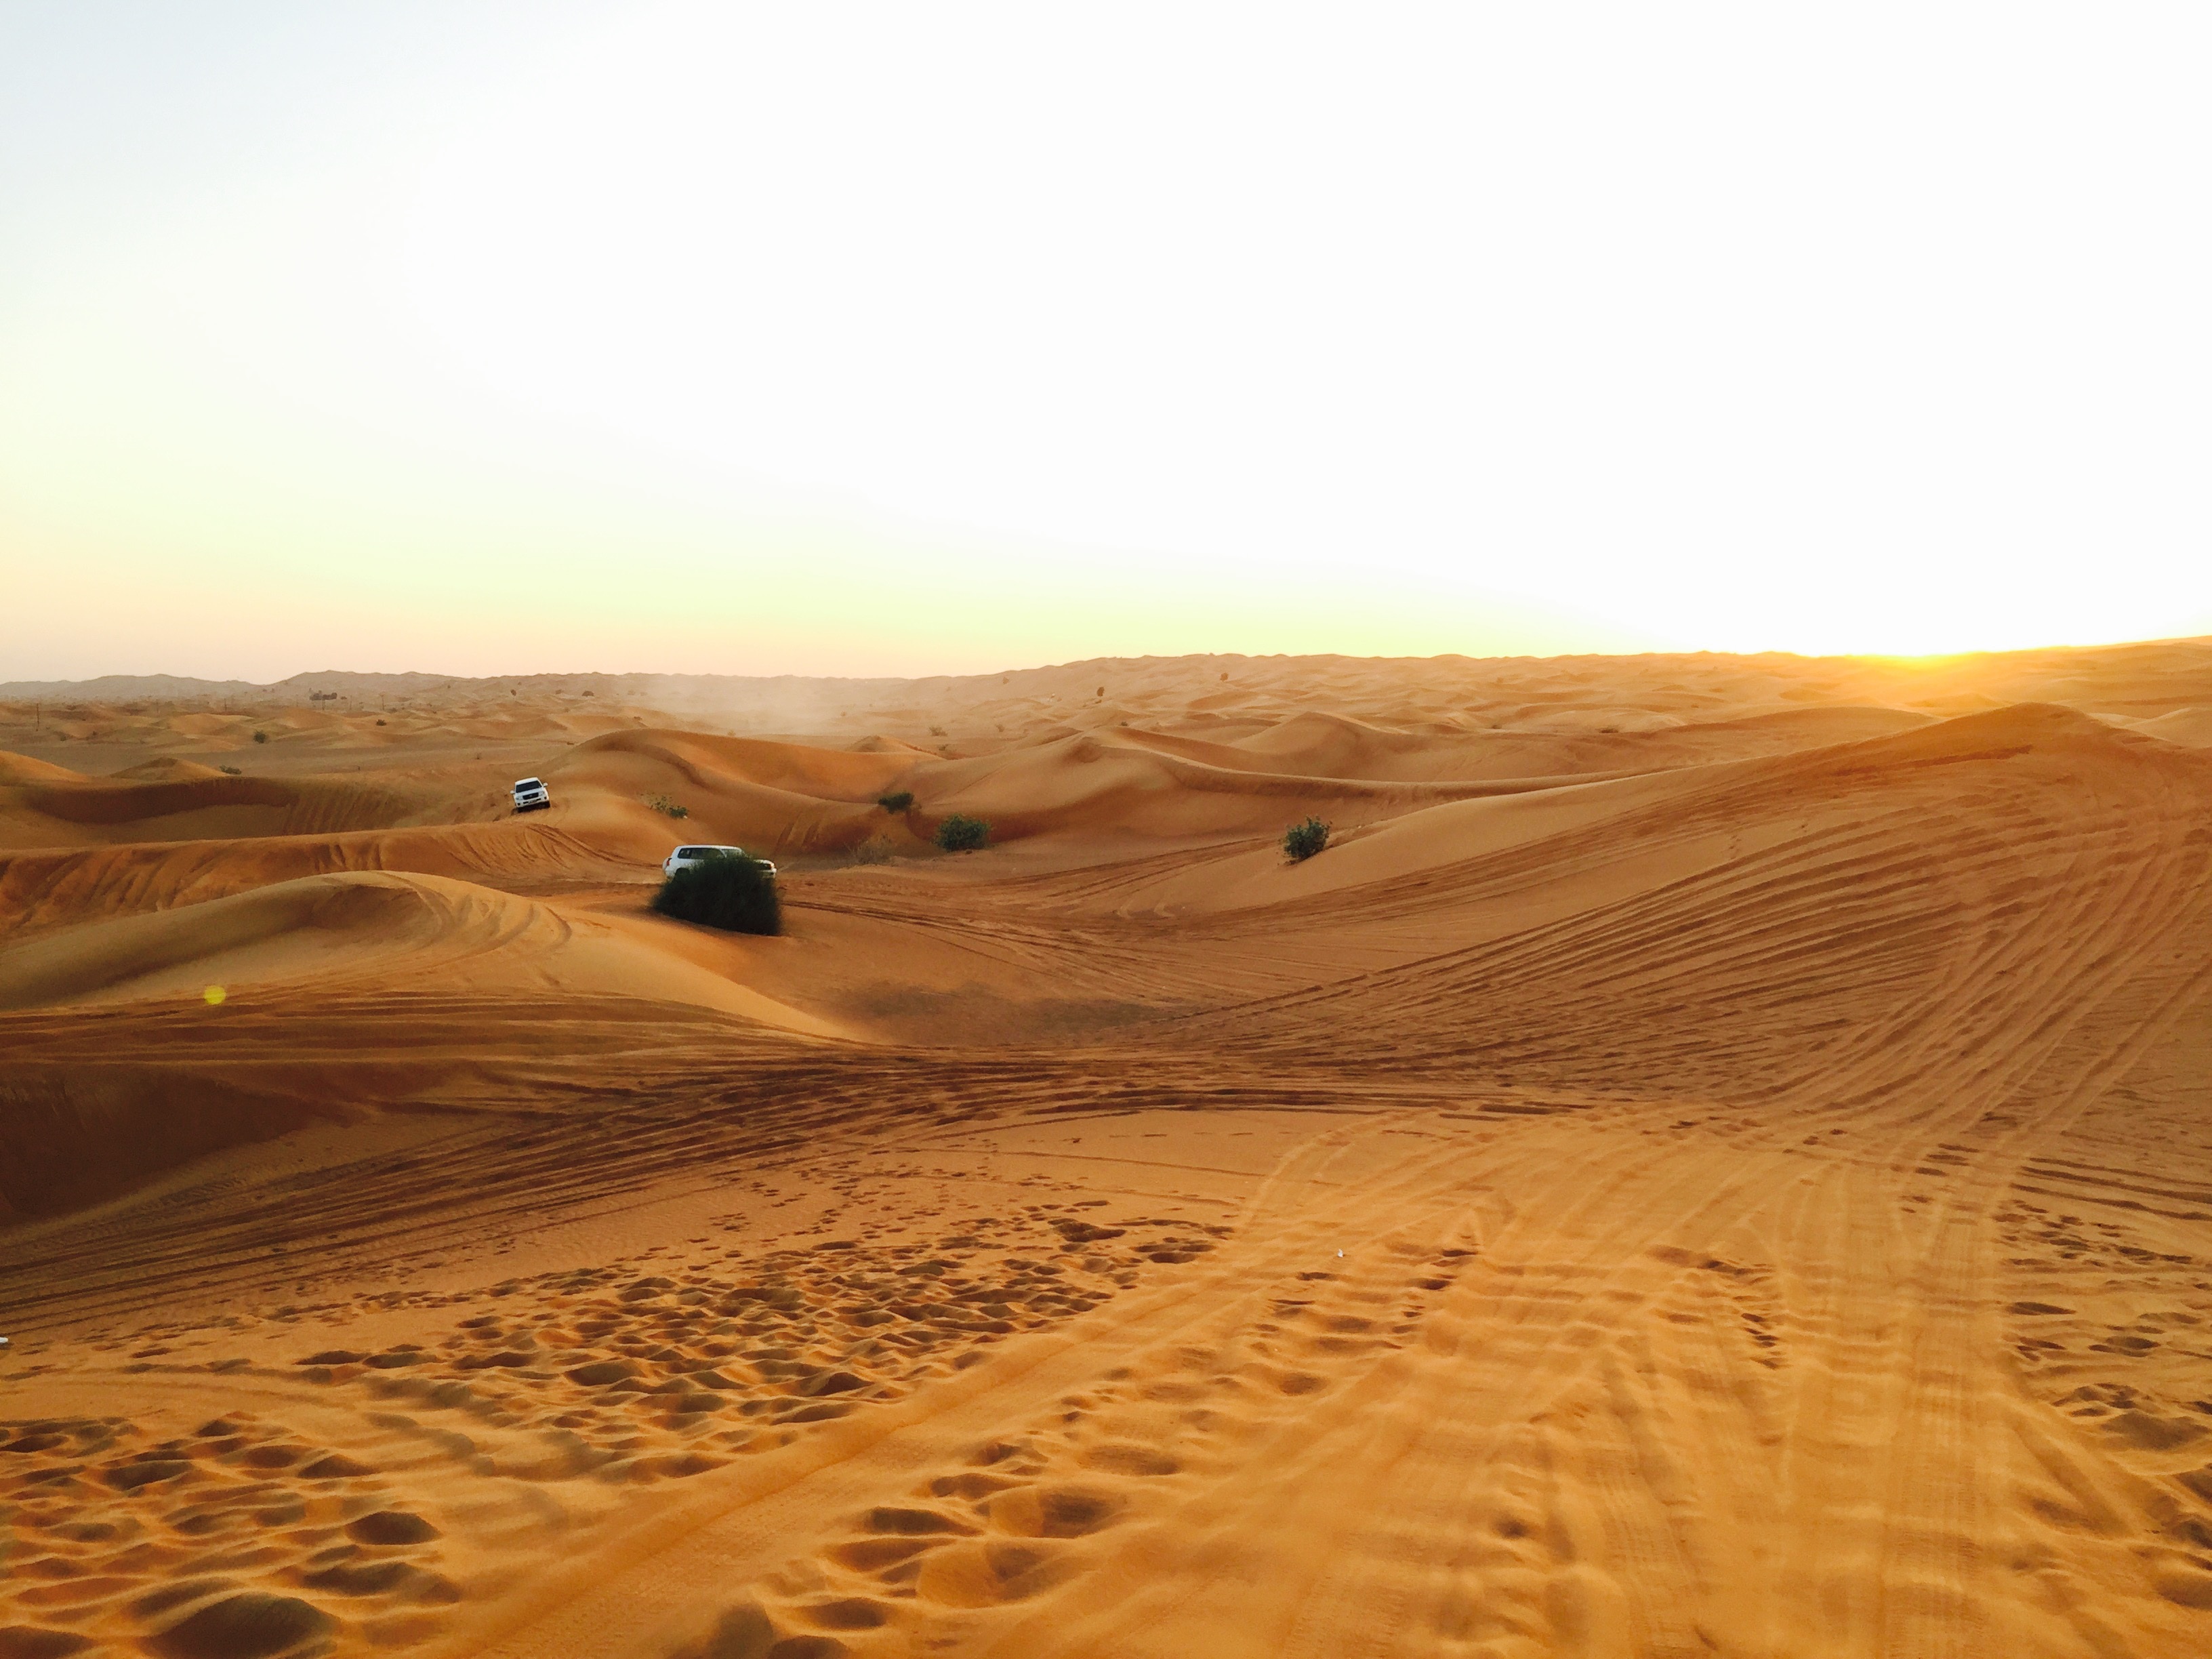
landscape, sand, desert, dubai, grassland, plateau, arabia, habitat, sahara, wadi, landform, erg, arab, natural environment, geographical feature, aeolian landform